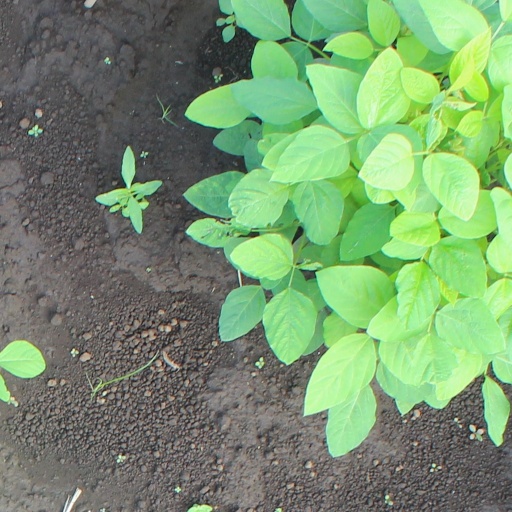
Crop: soybean